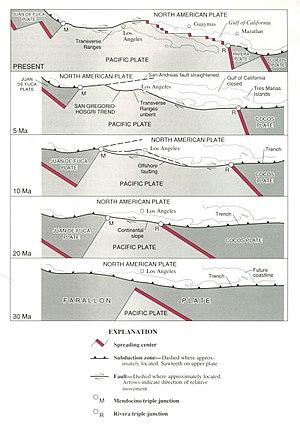
La plaque Farallon est une ancienne plaque tectonique de la lithosphère de la planète Terre. Les seuls fragments qui restent de cette plaque sont les plaques Gorda, Rivera, de Nazca, des Cocos, Juan de Fuca et Explorer. Elle tire son nom des îles Farallon qui se trouvent au large de la baie de San Francisco.